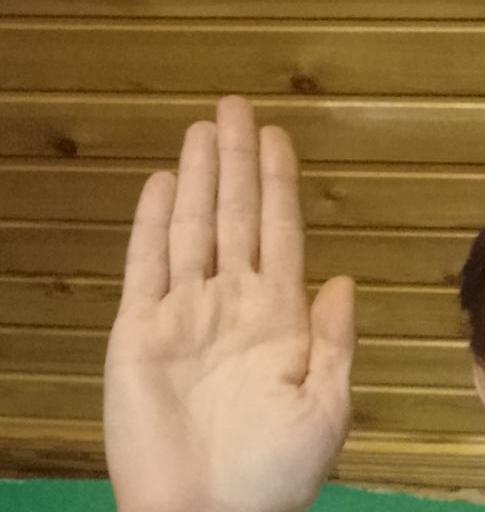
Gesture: stop